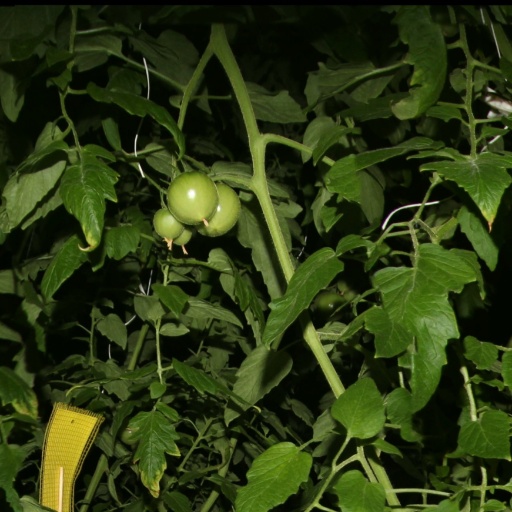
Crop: tomato